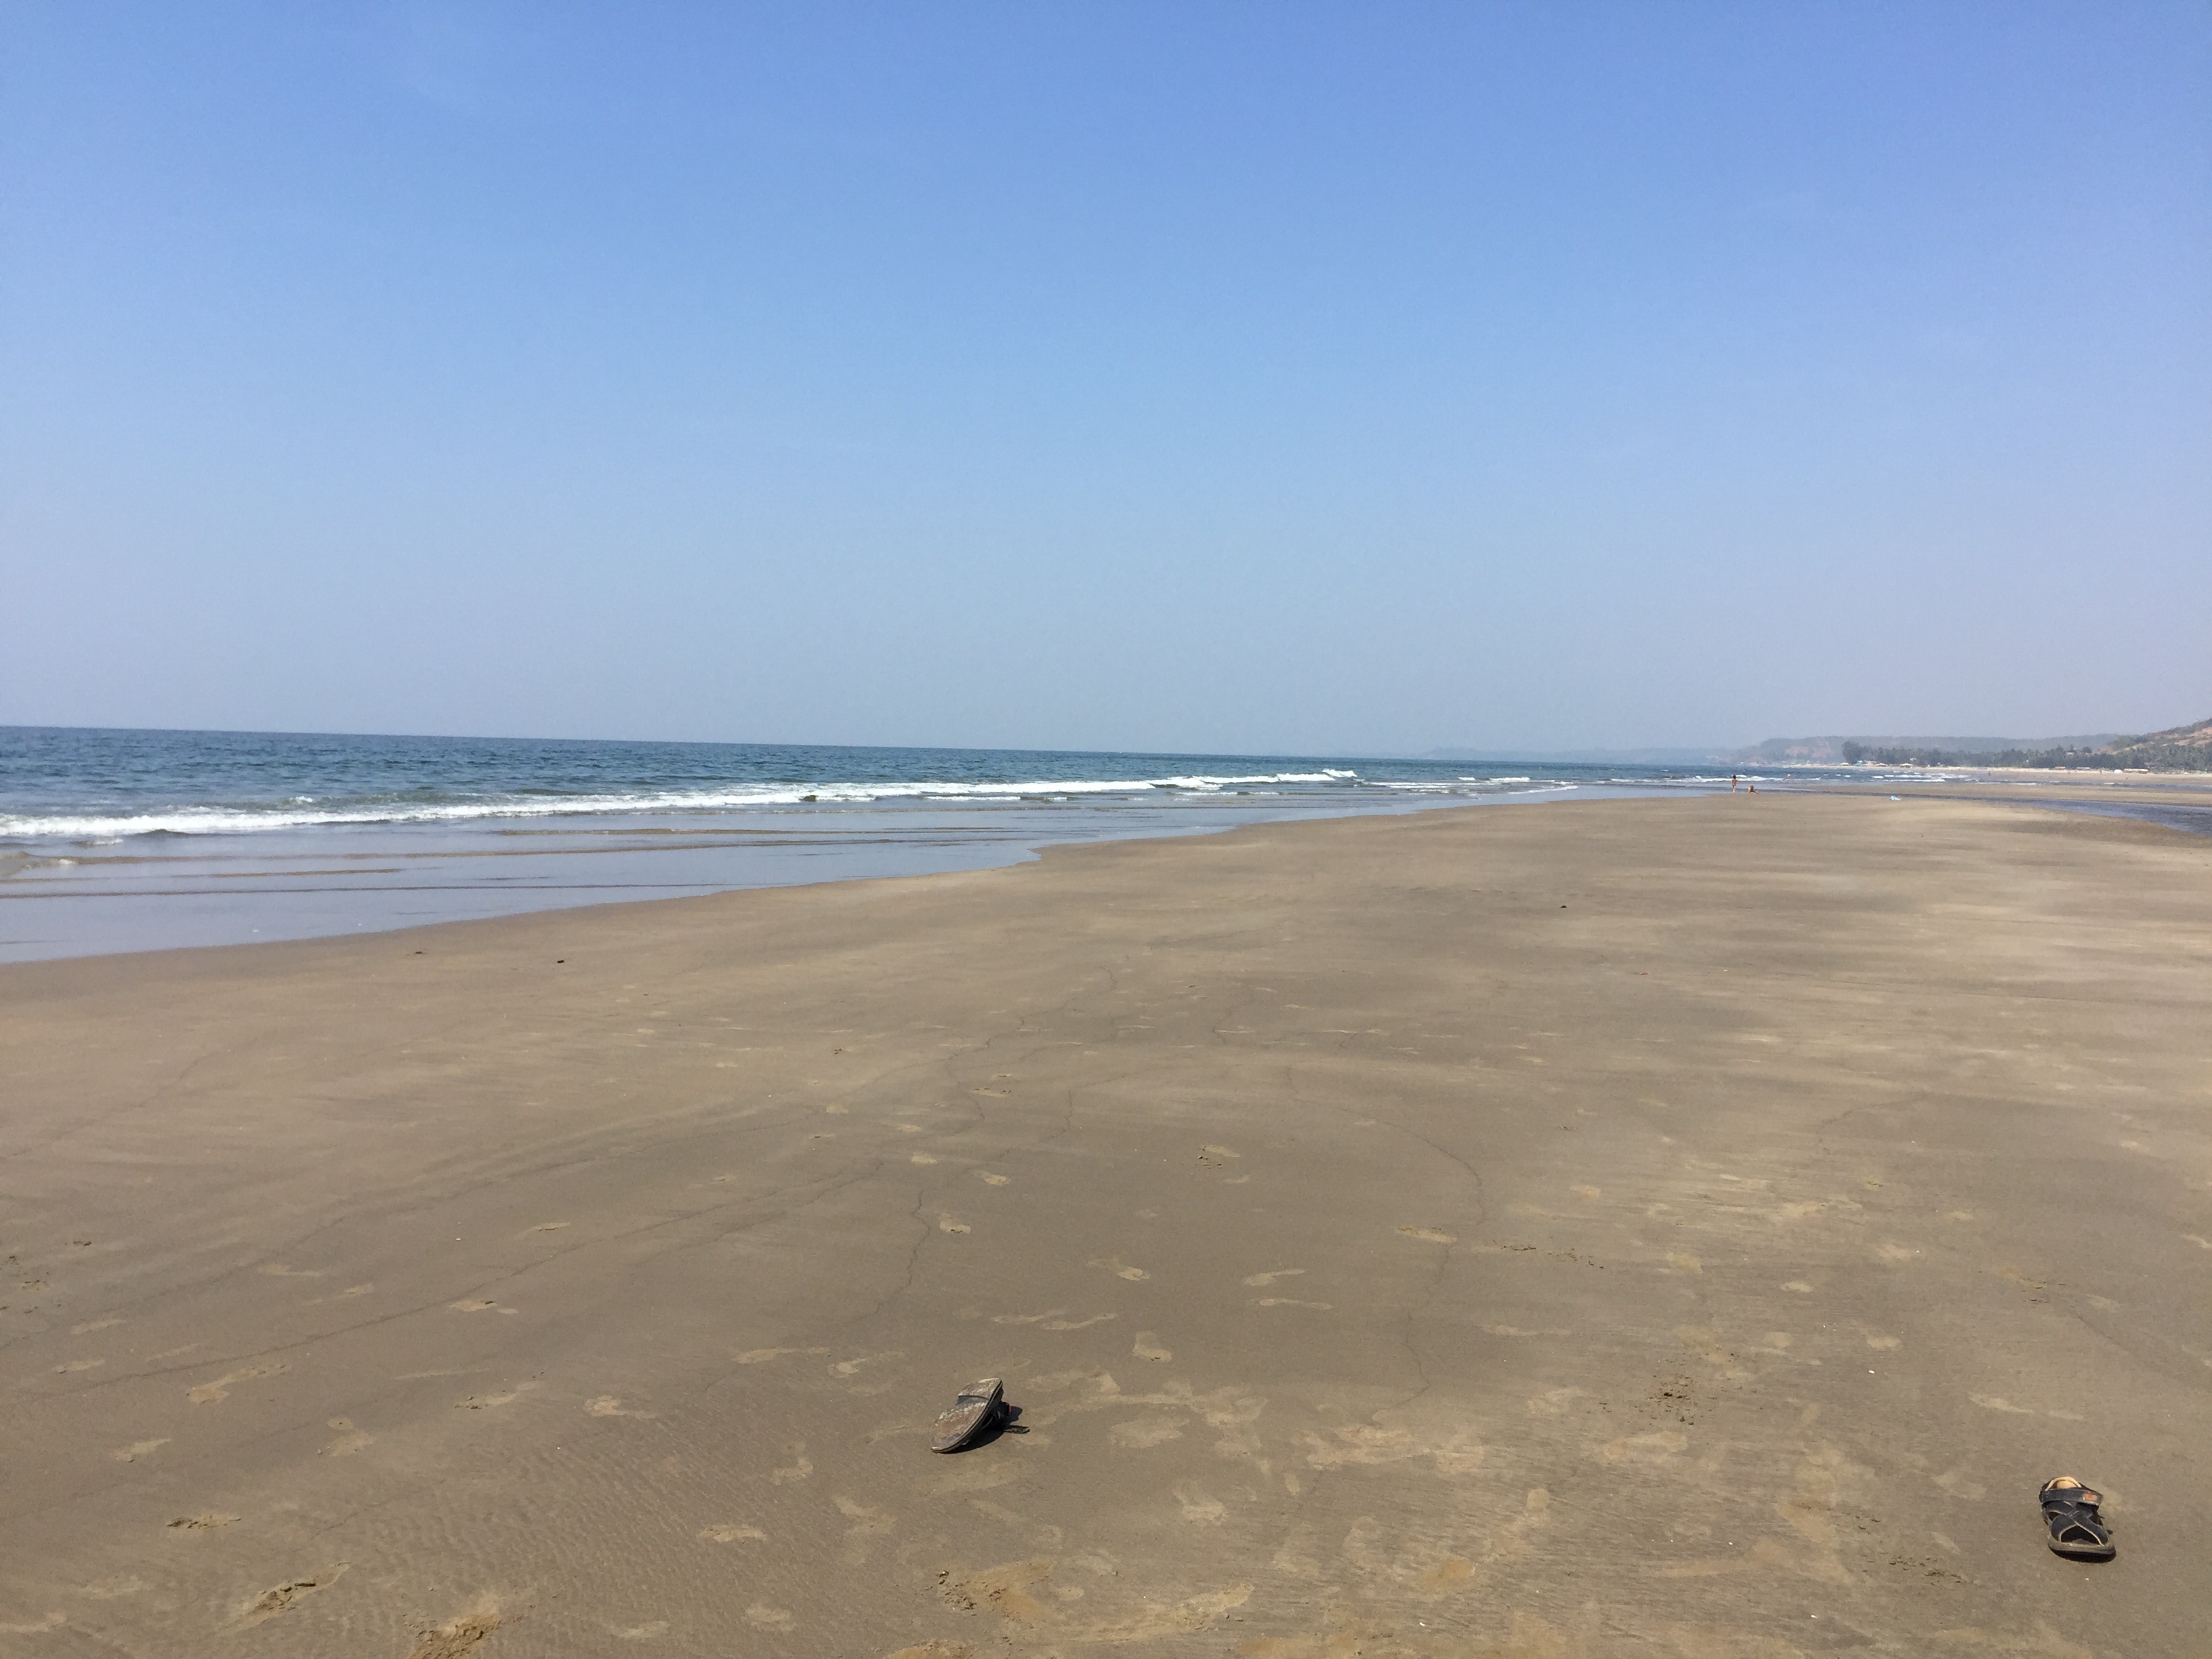
beach, sea, coast, sand, ocean, horizon, shore, wave, bay, body of water, habitat, cape, mudflat, wind wave